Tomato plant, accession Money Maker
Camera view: horizontal (90 deg, fisheye); turntable rotation: 330 degrees
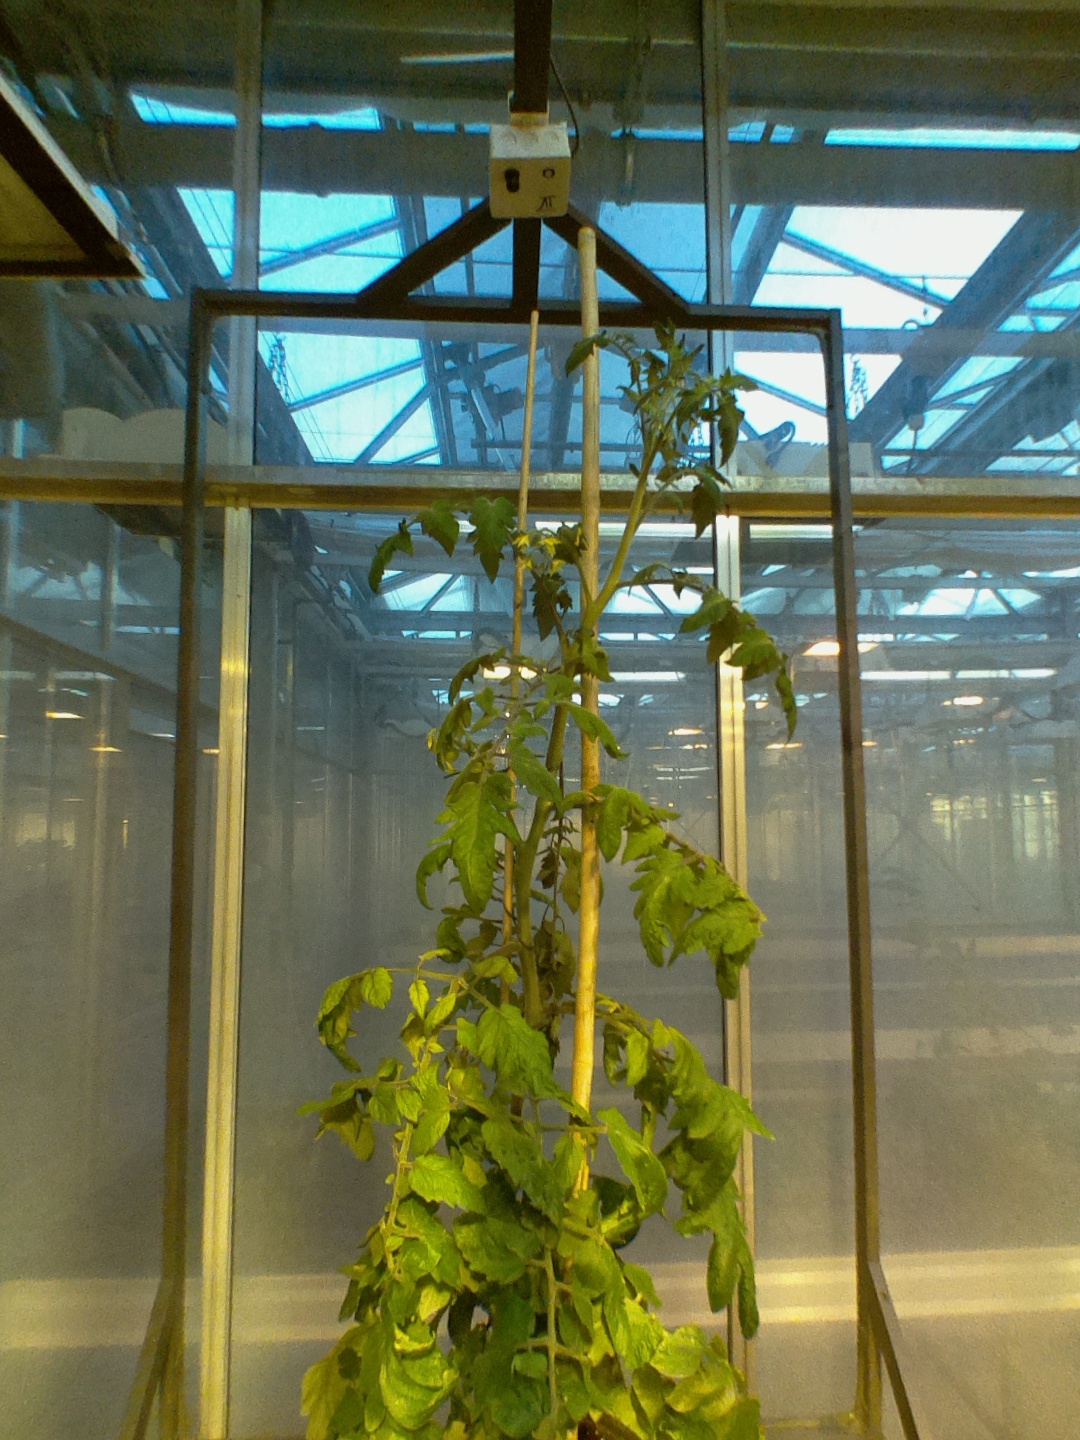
BBCH growth stage 71: 10%-20% of final fruit size